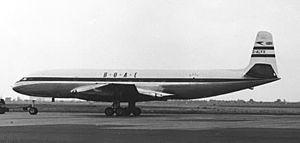
Le turboréacteur est un système de propulsion qui transforme le potentiel d'énergie chimique contenu dans un carburant, associé à un comburant qu'est l'air ambiant, en énergie cinétique permettant de générer une force de réaction en milieu élastique dans le sens opposé à l'éjection.
1952 est une année bissextile commençant un mardi.
Le vol BOAC 781 était un vol entre Rome et Londres, victime d'un accident le 10 janvier 1954. L'appareil — un de Havilland Comet — avait en premier lieu décollé de Singapour pour faire escale à Rome. Sa destination finale était Londres. Le voyage avait déjà pris une journée de retard : en effet, le Comet connut des problèmes techniques à Rome, ce qui remit au lendemain le vol vers la capitale britannique. L'avion subit une décompression explosive, au-dessus de la mer Méditerranée, ce qui tua les 35 personnes à bord. Trois mois plus tard, un autre de Havilland Comet connut le même sort.
Le vol South African Airways 201 était prévu pour quitter Rome à destination du Caire le 8 avril 1954. L'appareil avait décollé de Londres pour Rome le jour précédent. Le vol 201 avait pour destination finale Johannesburg, en Afrique du Sud, via donc Rome, puis Le Caire. Le voyage avait déjà pris une journée de retard, en effet le Comet a connu des problèmes techniques à Rome. Finalement, l'avion décolle vers Le Caire, mais subit une décompression explosive au-dessus de la mer Méditerranée près de Naples tuant les 21 personnes à bord. C'est le second accident impliquant un De Havilland Comet en quelques mois, le vol 781 BOAC avait connu le même sort le 10 janvier 1954.